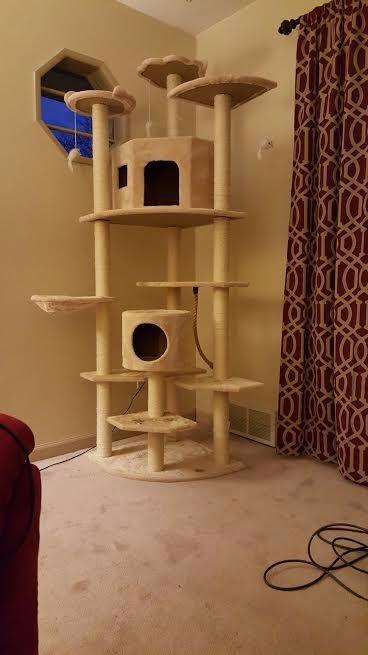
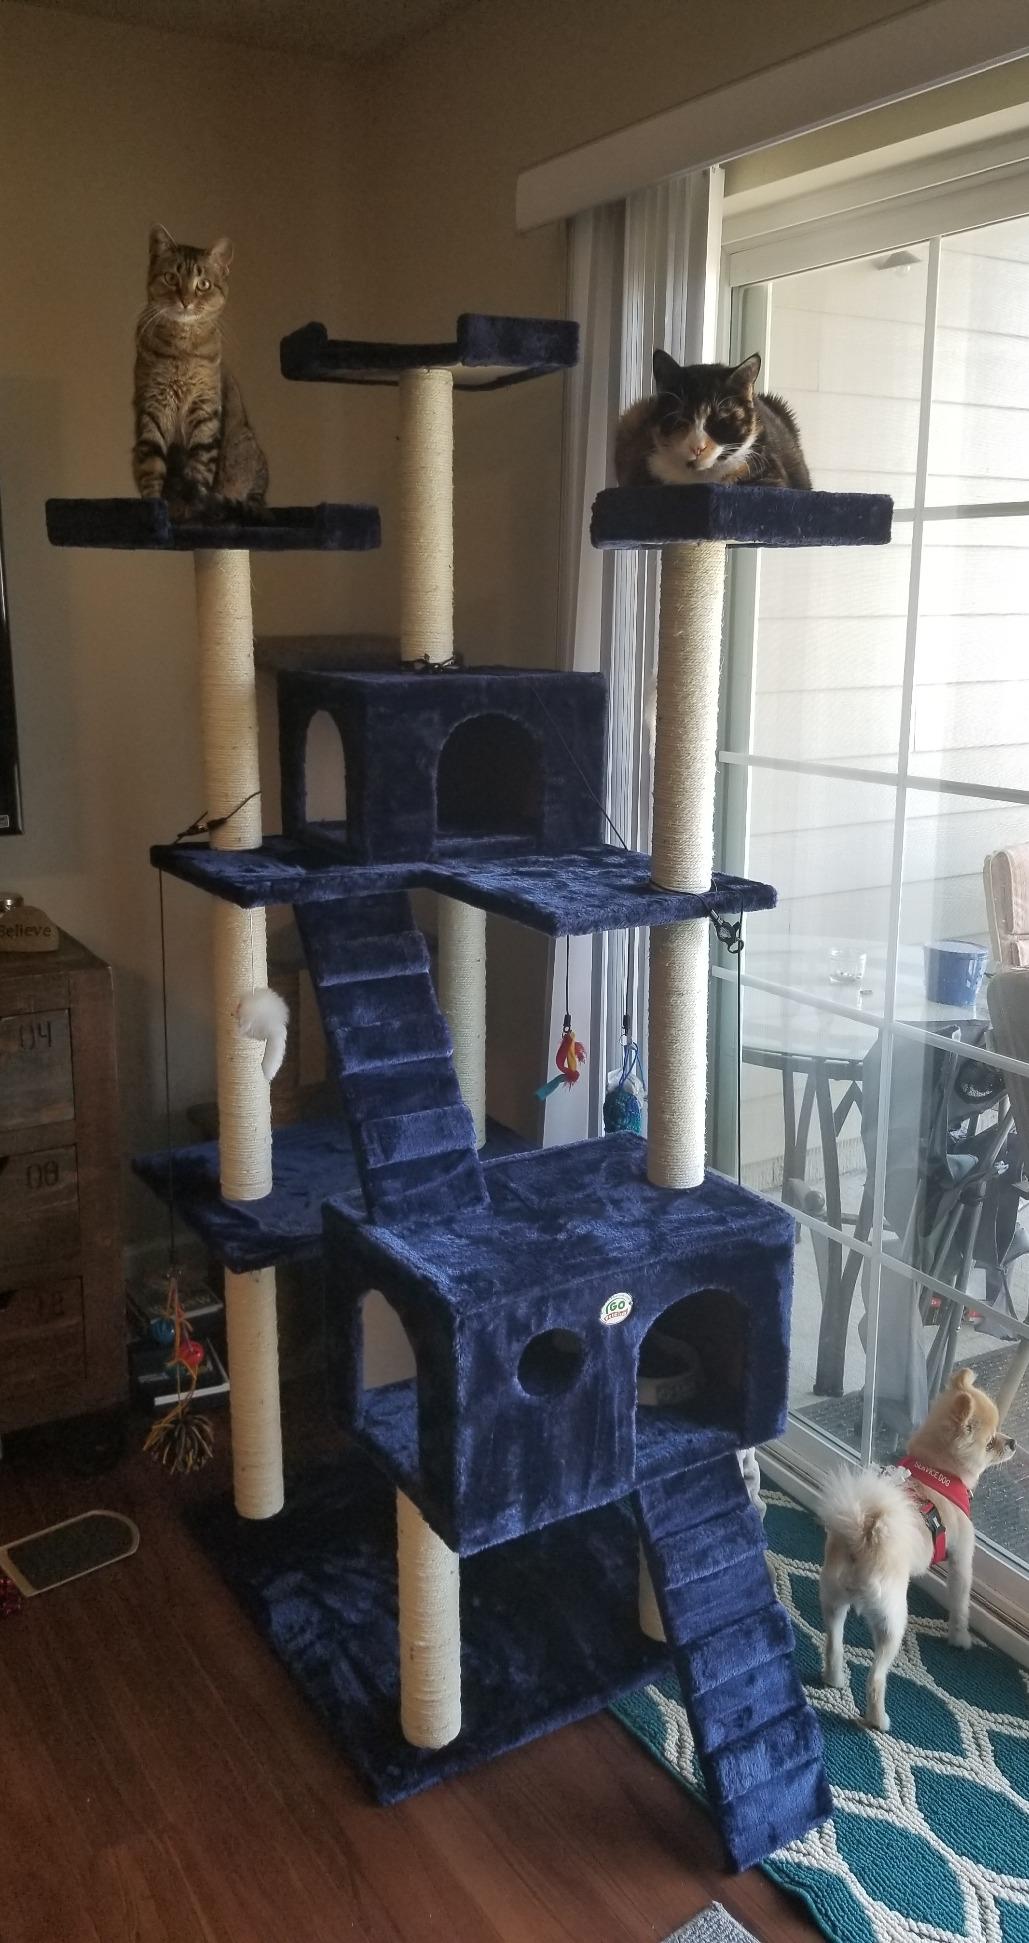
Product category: items_cat tree
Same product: no